Geological history of the Precordillera terrane

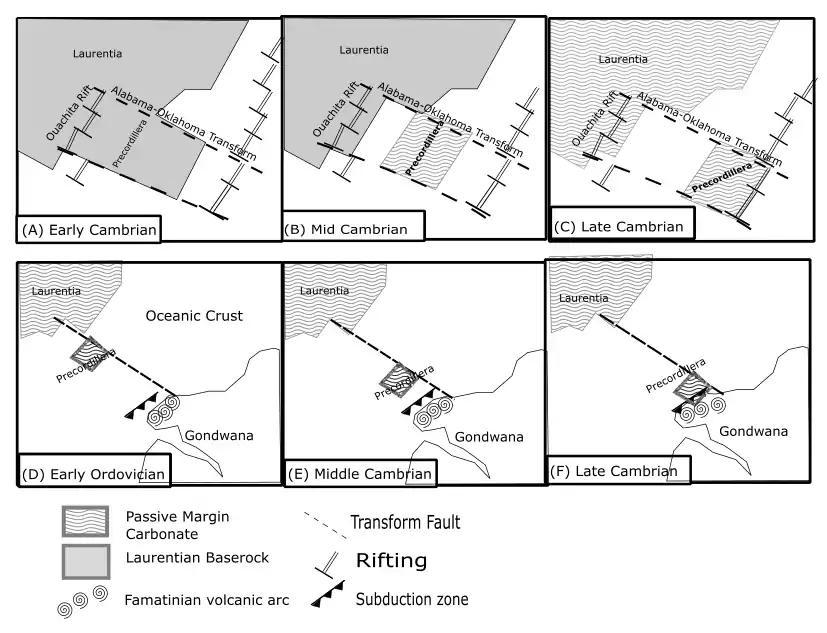

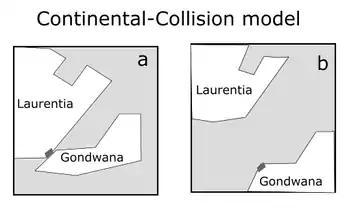

The continent-collision model is an alternative model explaining the evolution of Precordillera. Dalziel has reconstructed the Paleozoic plate development and proposed a narrow early Paleozoic Iapetus Ocean between Laurentia and Gondwana. Dalziel named the model as the "Texas Plateau Hypothesis". Texas Plateau is the term describing the Precordillera at the time it was attached to its parental Laurentia, suggesting that Precordillera was always attached to Laurentia until a supercontinental collision between Laurentia and Gondwana shut down the Iapetus Ocean. After the collision, the continent rifted away during late Ordovician, so that Precordillera was no longer attached to Laurentia and stuck to the western Gondwana. This model is also known as "paired rift margin".